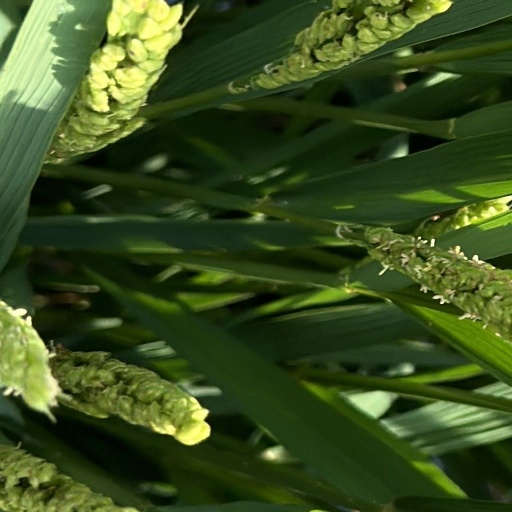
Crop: rice